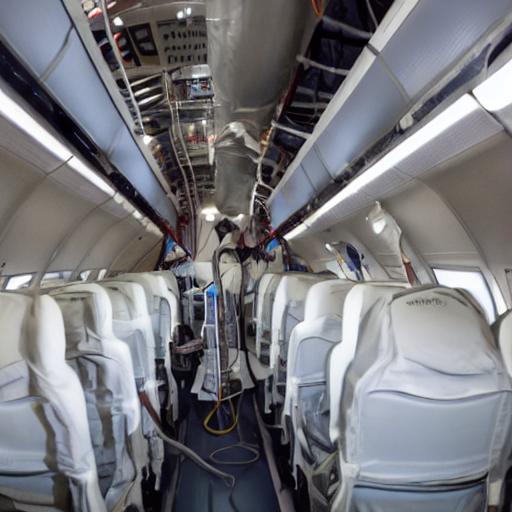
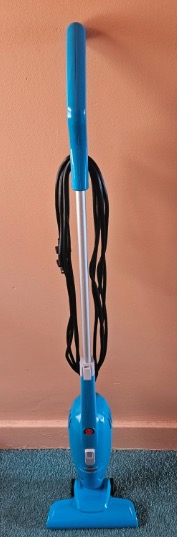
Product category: items_vacuum
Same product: no